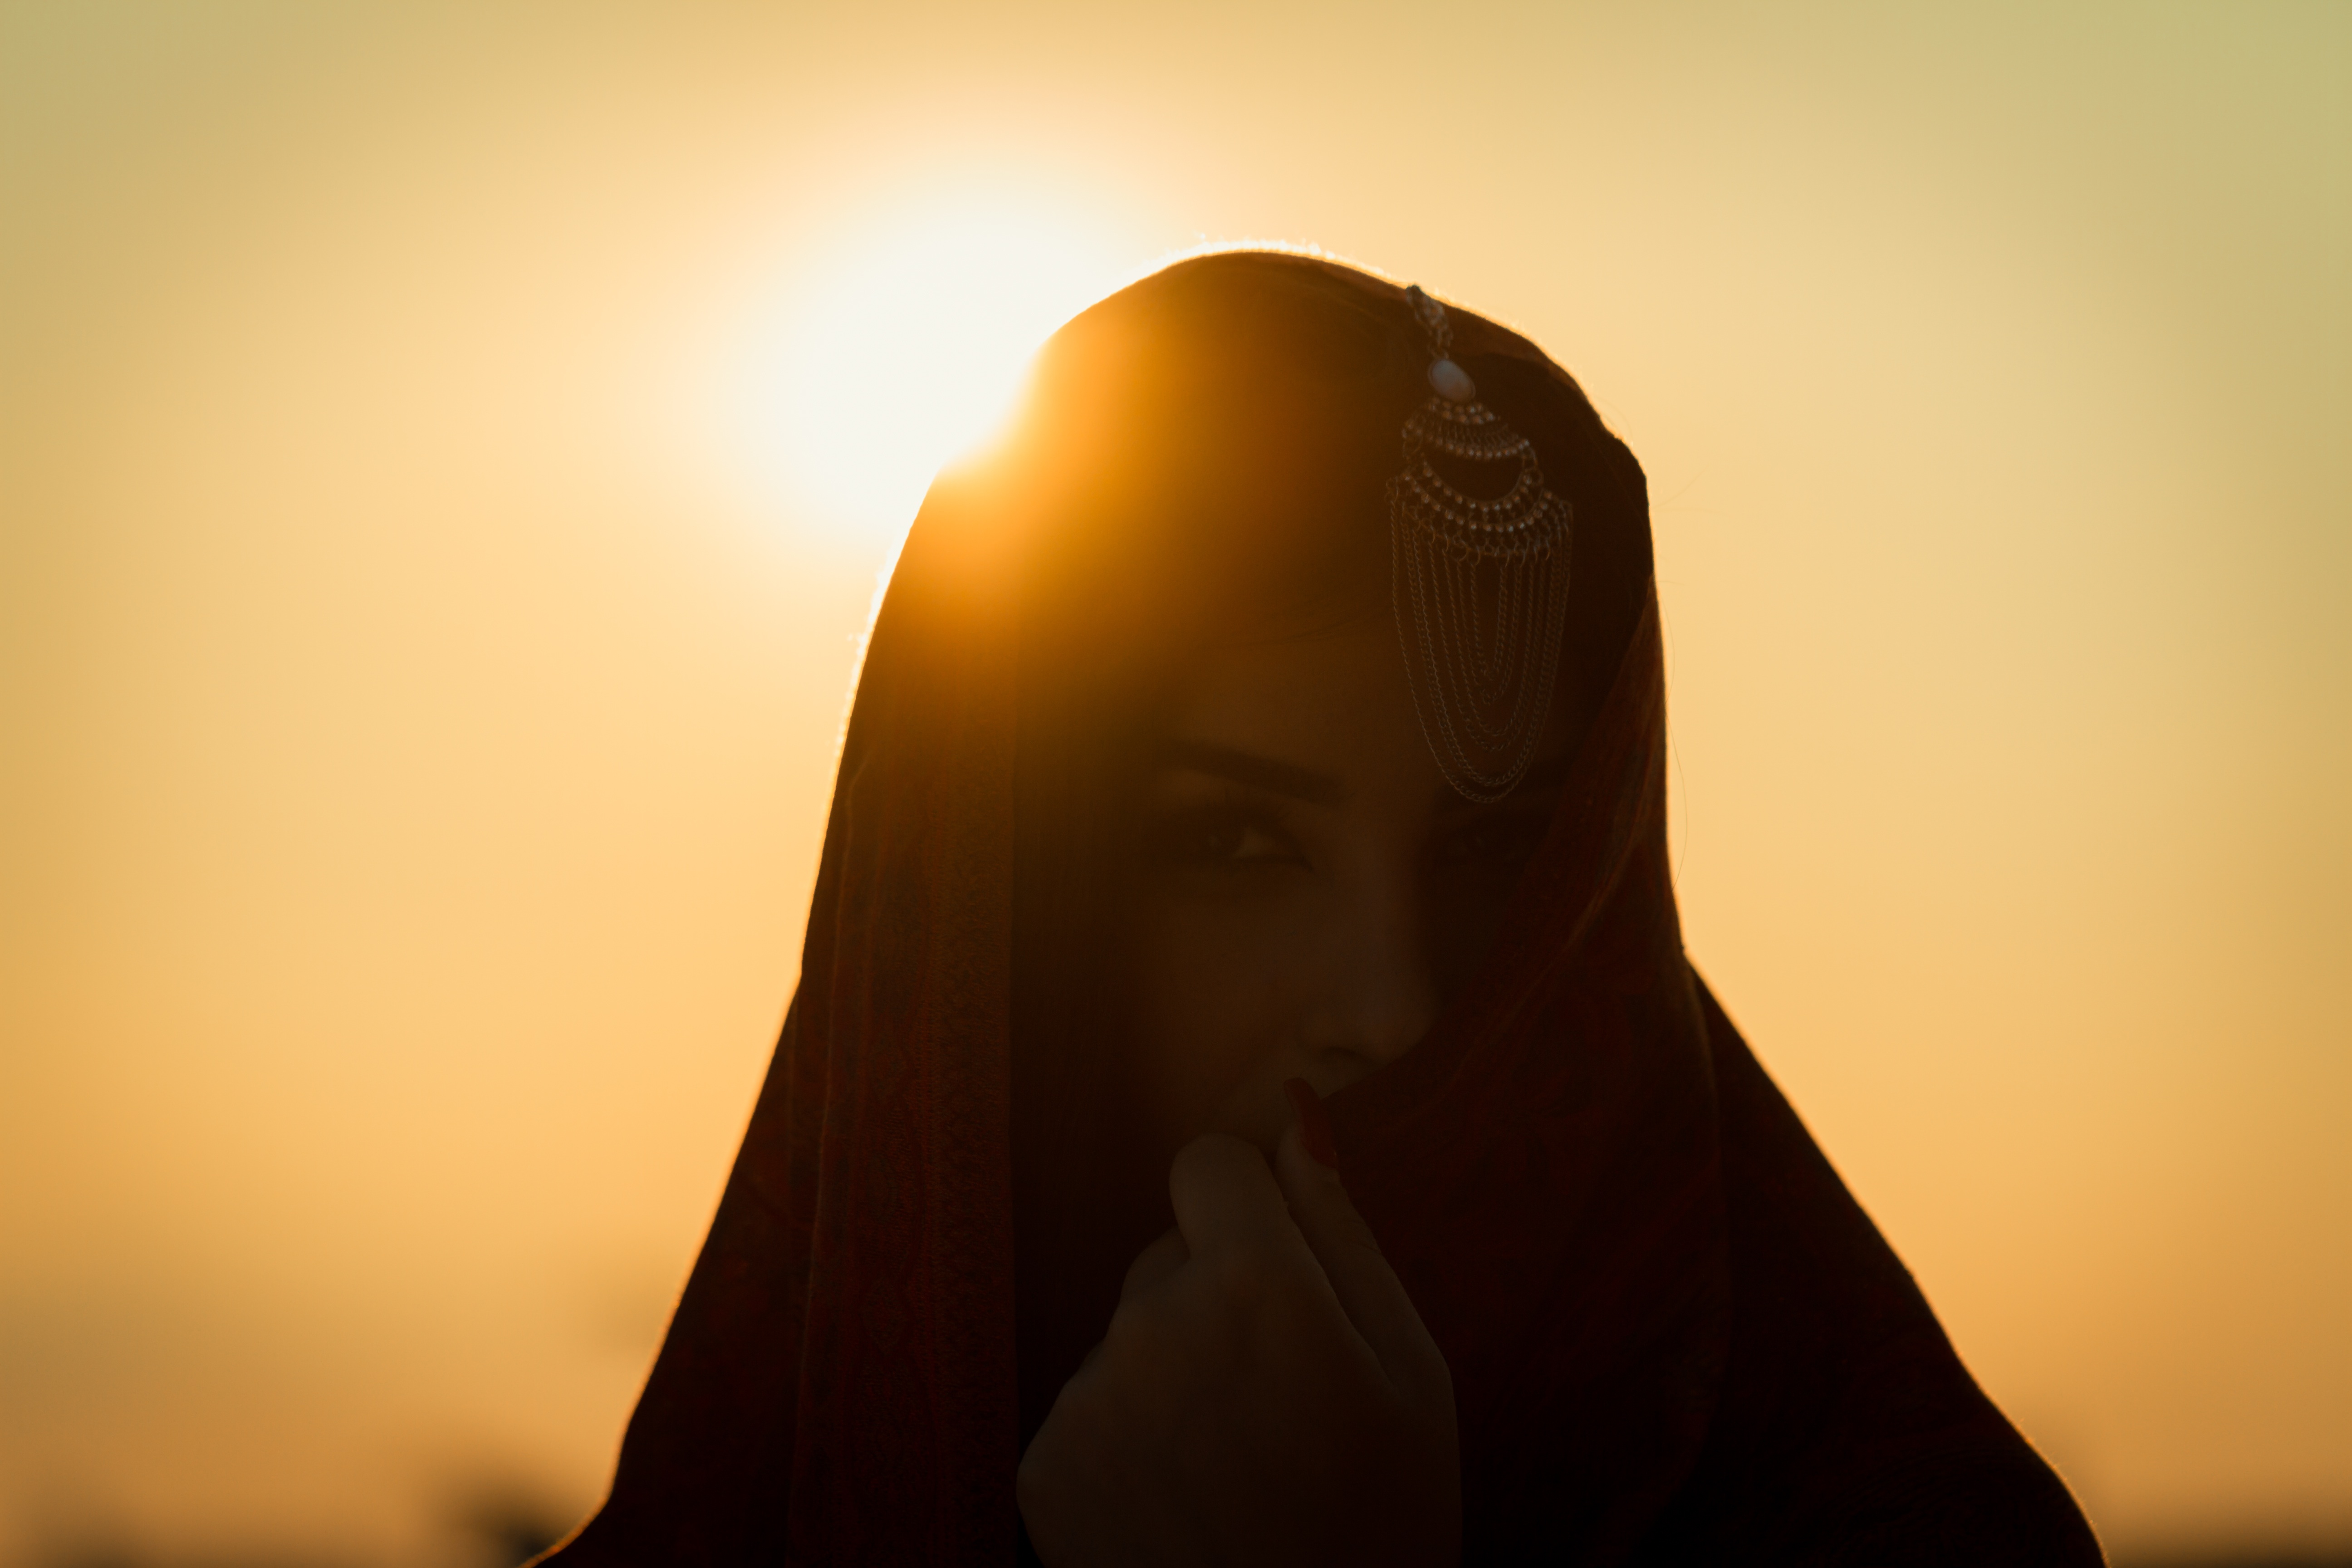
hand, silhouette, light, sun, sunset, sunlight, morning, color, shadow, darkness, temple, backlighting, shape, emotion, interaction, sense, atmospheric phenomenon